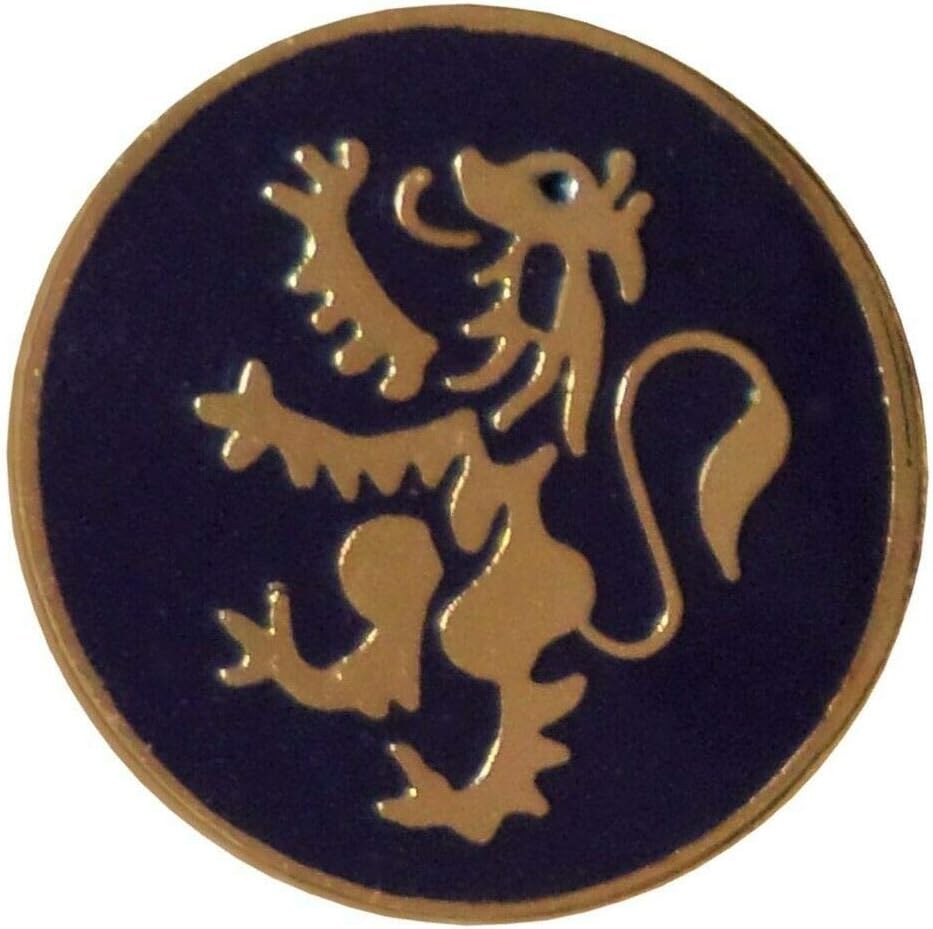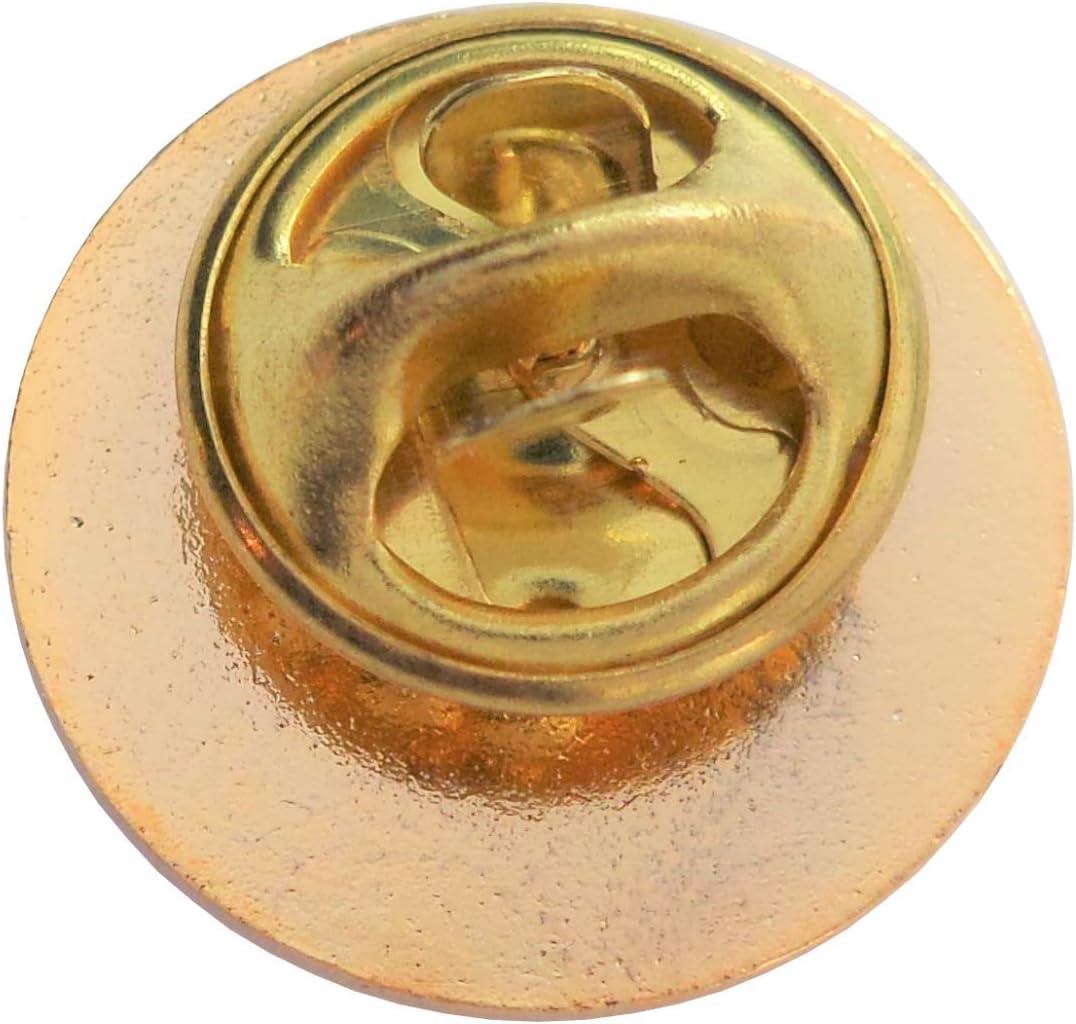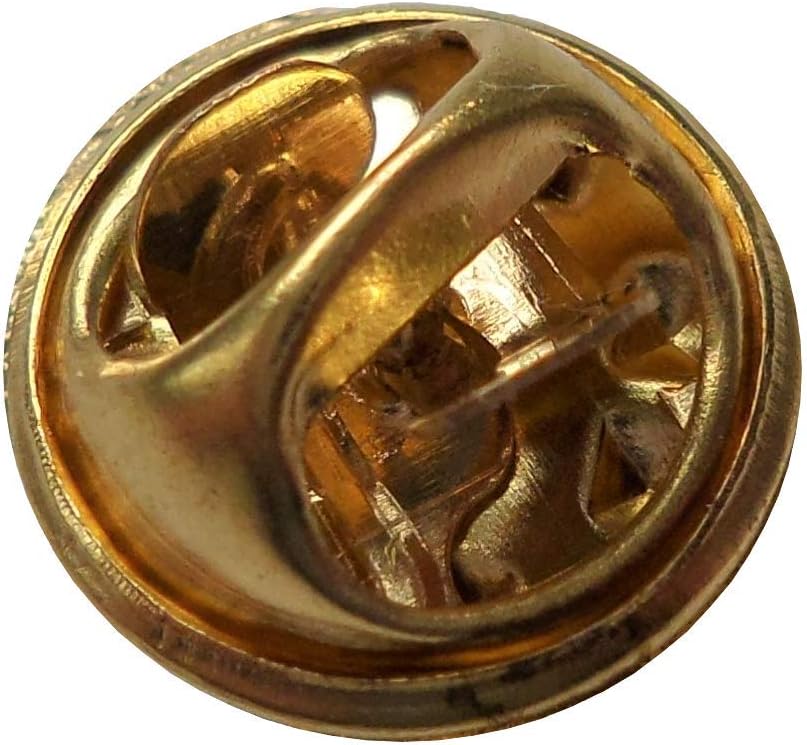
1000 Flags Limited Scotland Lion Round Enamel and Metal Pin Badge
Category: Amazon Home
Good quality Pin badge
Features: Hard Enamel on Metal Pin Badge | 16mm x 16mm Approx' | Butterfly Clasp Fixing